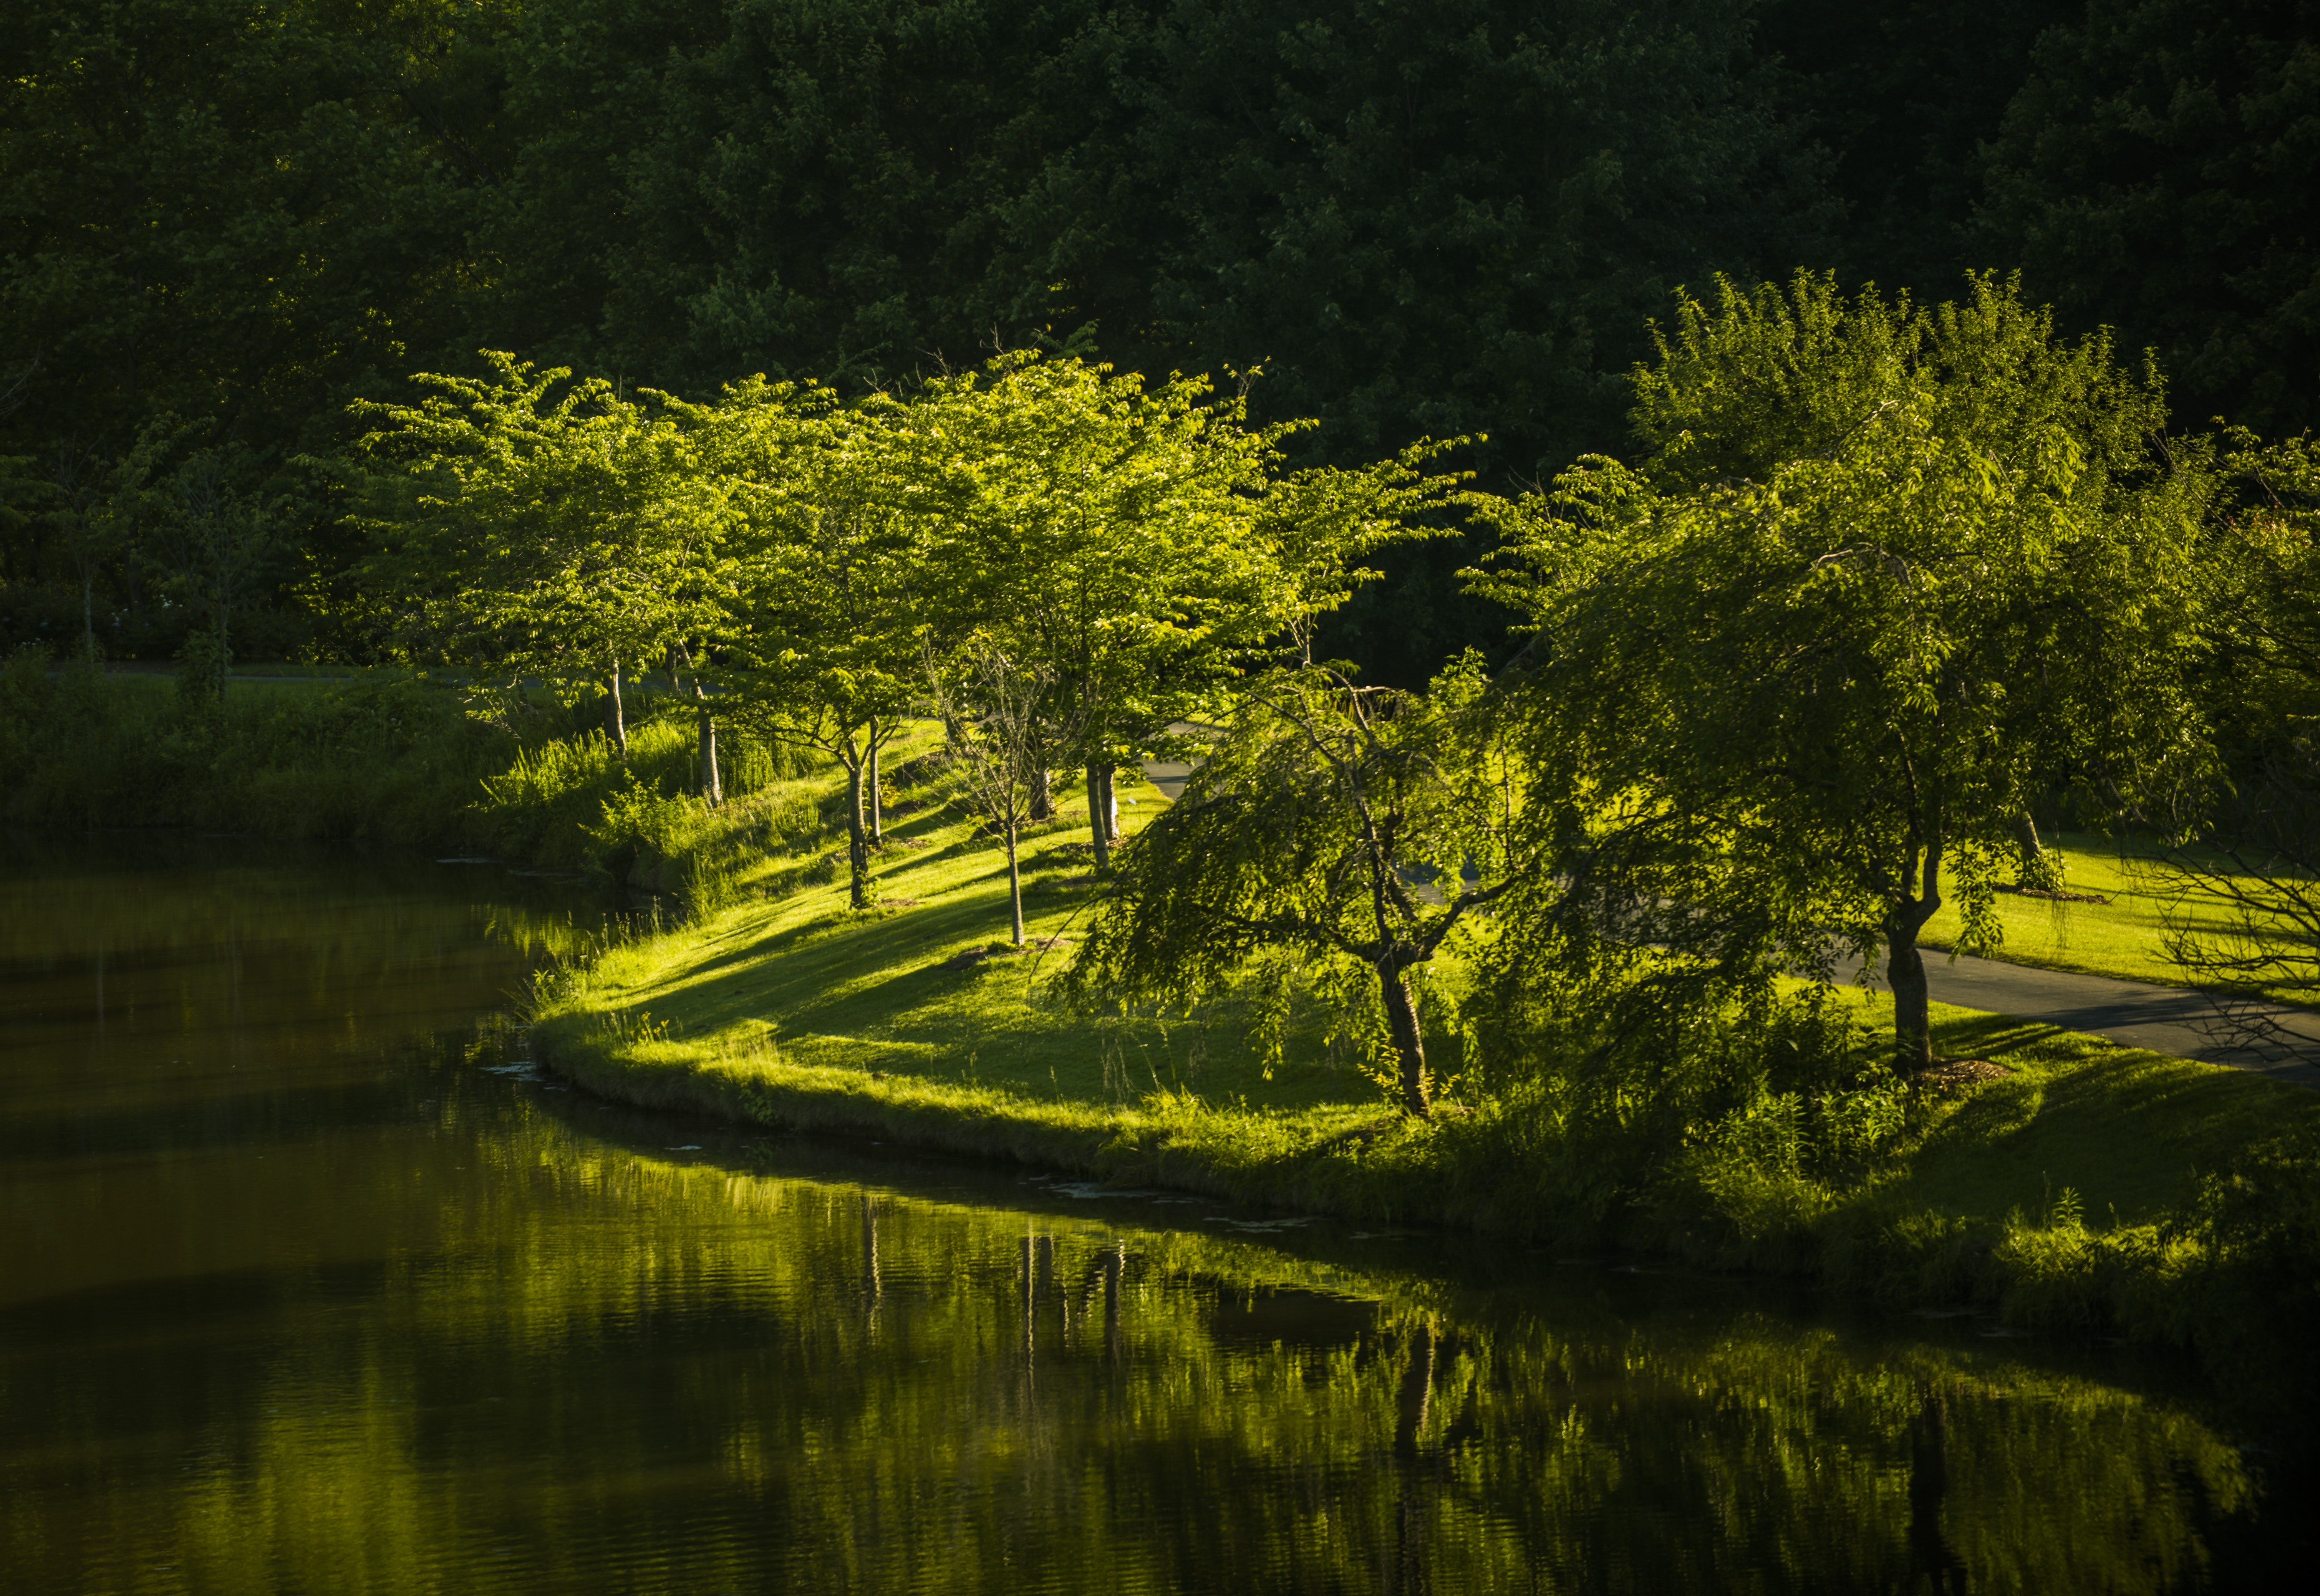
nature, green, reflection, tree, natural landscape, water, vegetation, natural environment, river, waterway, nature reserve, light, bank, sky, sunlight, riparian forest, pond, grass, woody plant, leaf, plant, bayou, night, botany, lake, watercourse, branch, landscape, wildlife, canal, spring, forest, rural area, wetland, jungle, lacustrine plain, floodplain, reservoir, riparian zone, evening, woodland, channel